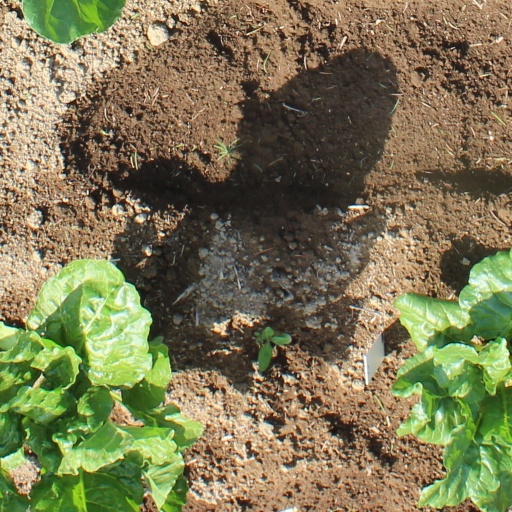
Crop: sugar beet